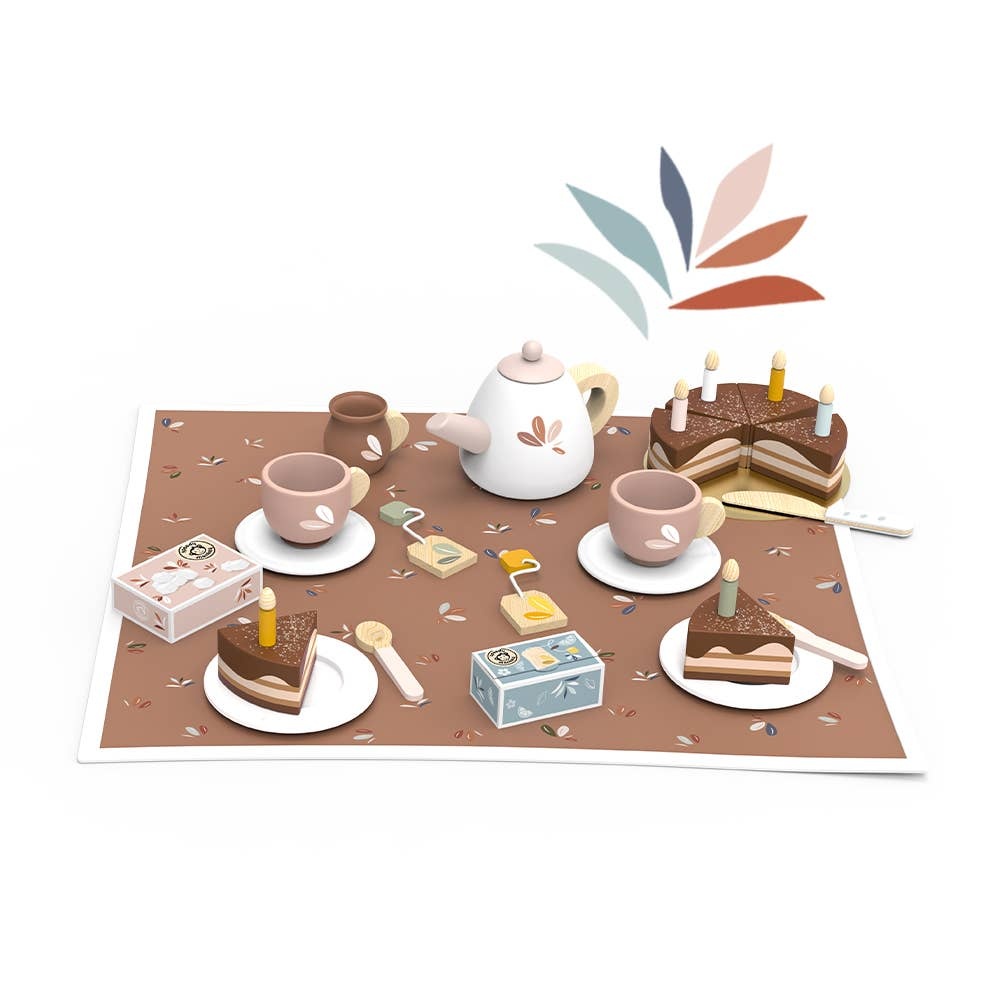
Birthday Tea Set
Experience the Magic of Tea Parties with Our Birthday Tea Set! Make every birthday celebration memorable with our charming Birthday Tea Set. Crafted from high-quality wood, this delightful set is designed to spark imagination and provide endless hours of fun for children aged 3 years and above. Specifications: Color: Multicolor Recommended Age: 3 years and above Material: Wood FSC certified & cardboard Size (inches): L: 11.81 x W: 7.87 x H: 4.13 Weight (lbs): 1.31 Host your own tea party and entertain friends with this enchanting set. Easy to clean with just a damp cloth, this tea set is a perfect gift for any little tea enthusiast. Let creativity and imagination flourish with our Birthday Tea Set! Care instructions: Clean only with a damp cloth. Do not use detergents.
Brand: Speedy Monkey
Category: Toys & Games > Toys > Pretend Play > Toy Kitchens & Play Food > Toy Tableware